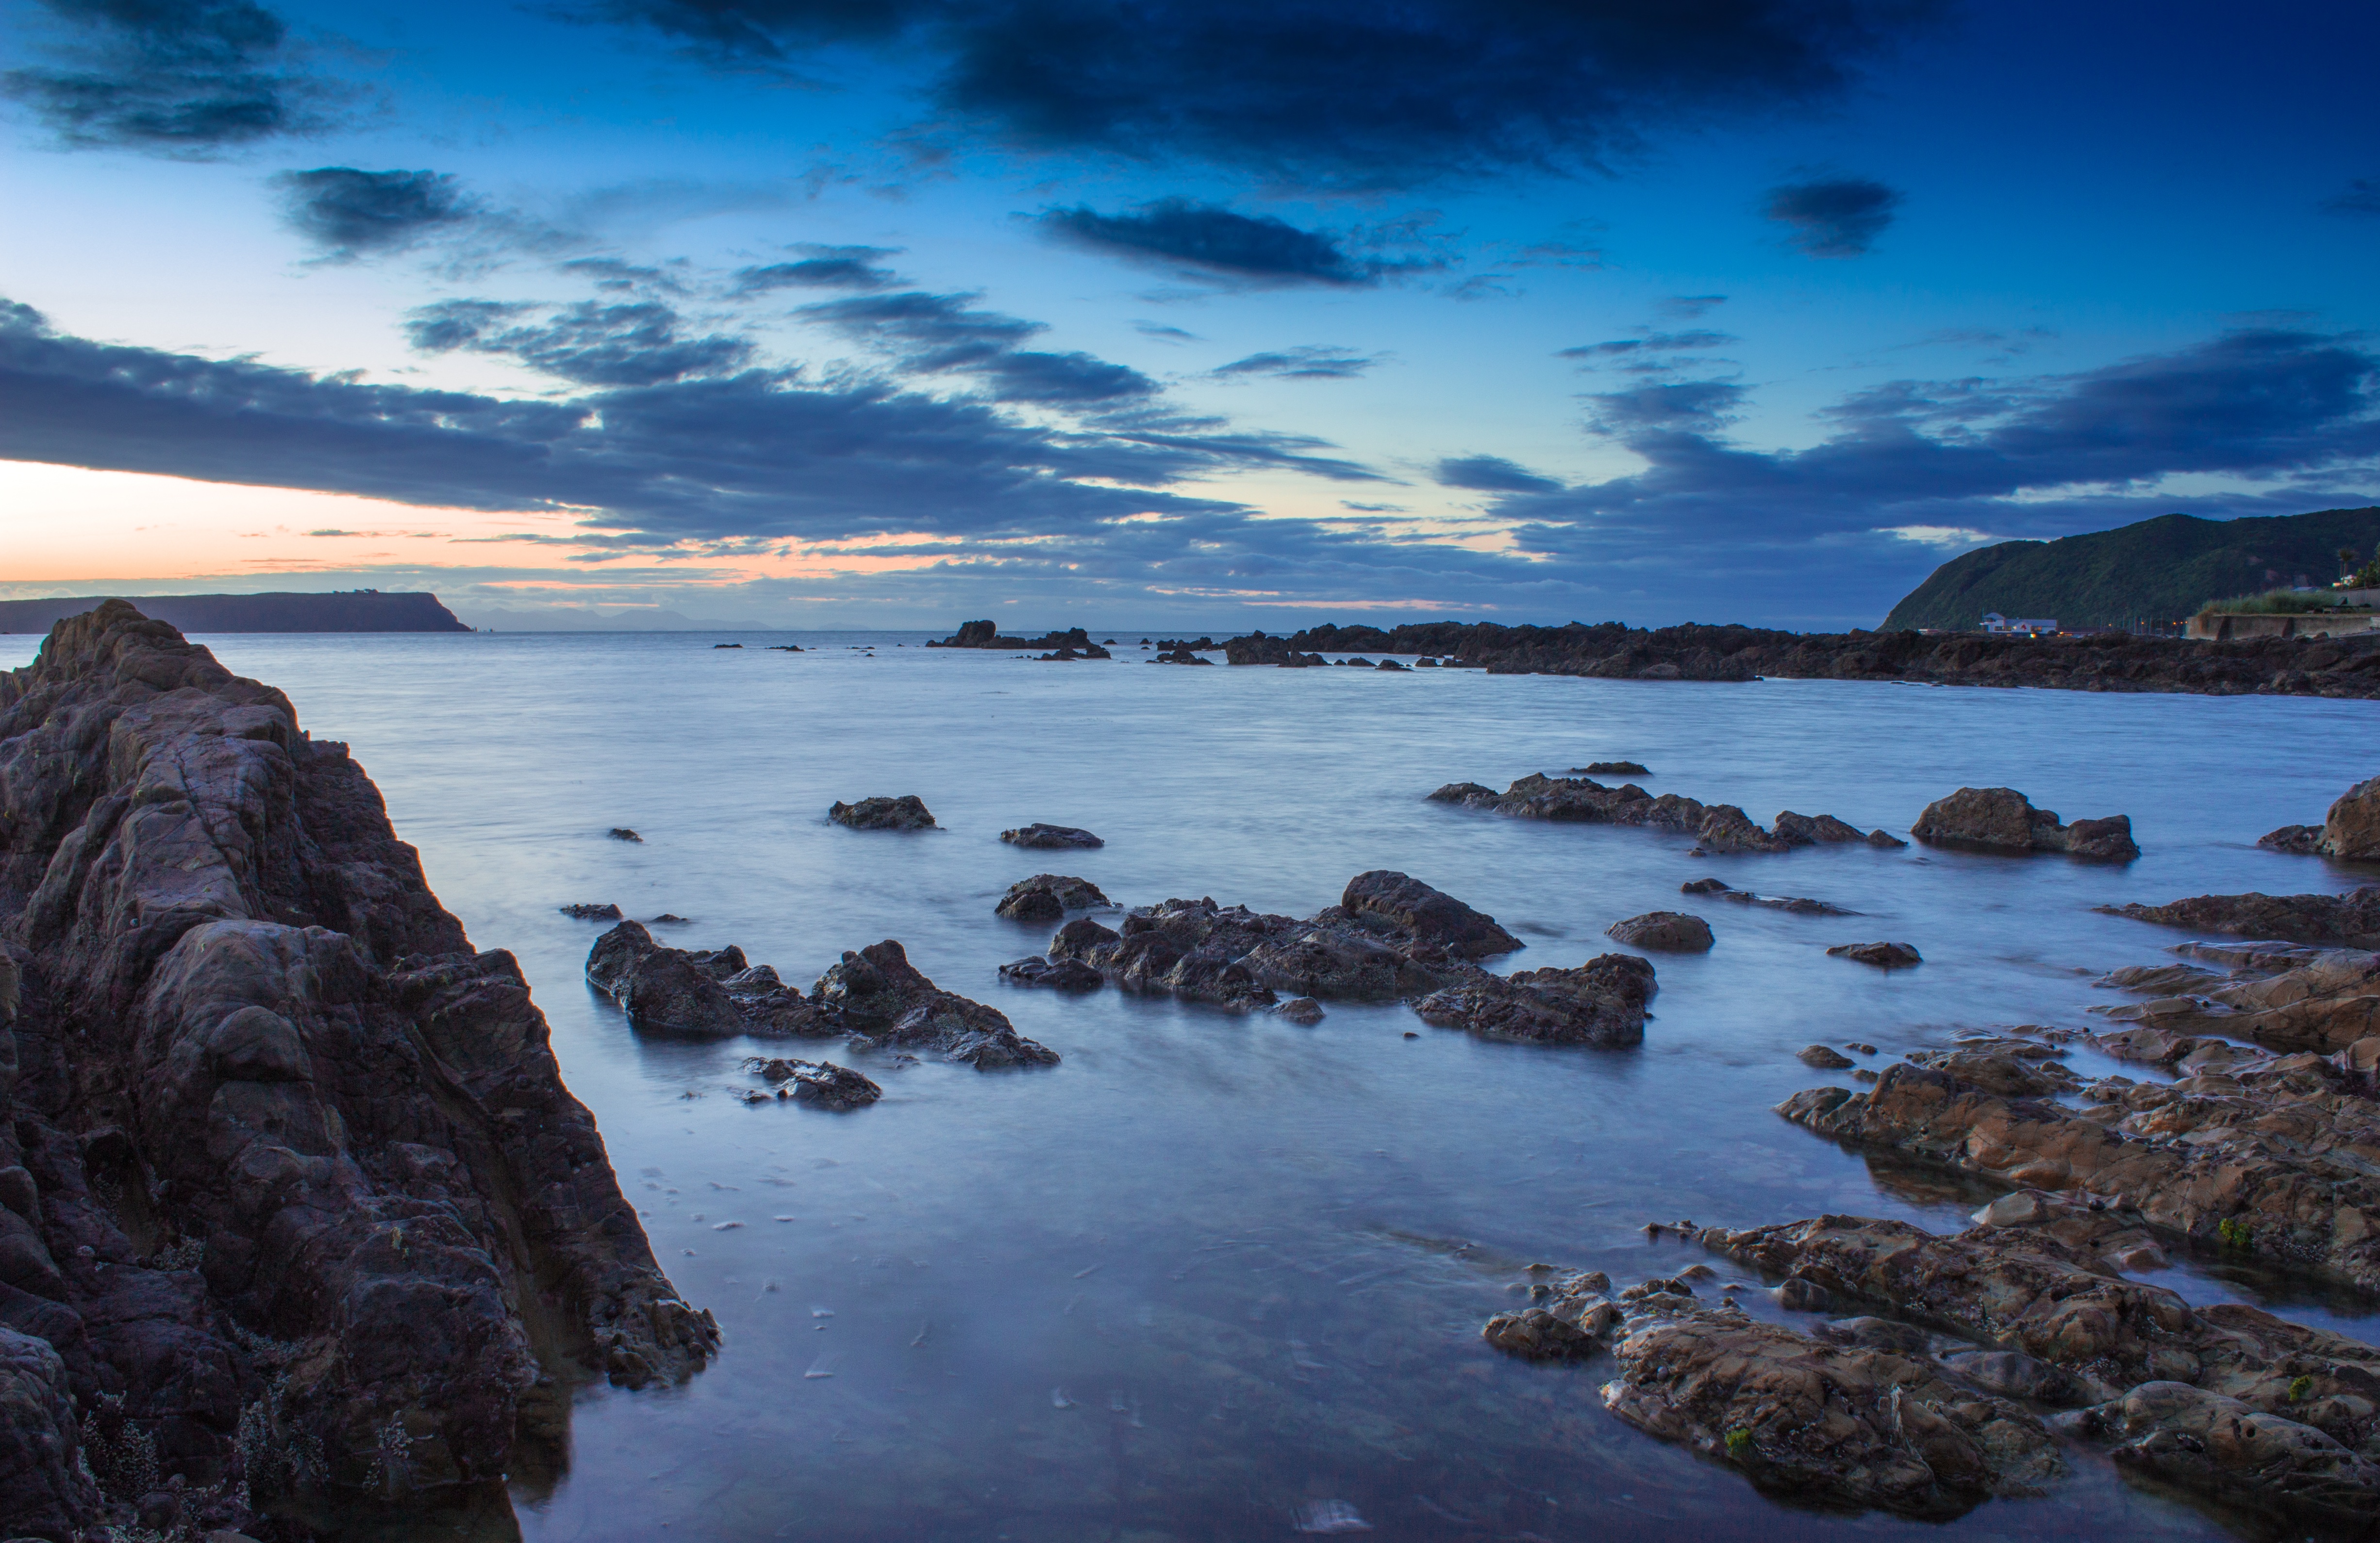
beach, landscape, sea, coast, water, rock, ocean, horizon, cloud, sky, sunrise, sunset, shore, wave, lake, dawn, dusk, evening, cove, reflection, bay, body of water, loch, cape